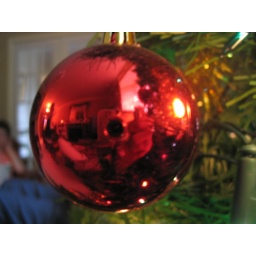
Camera in the red ball